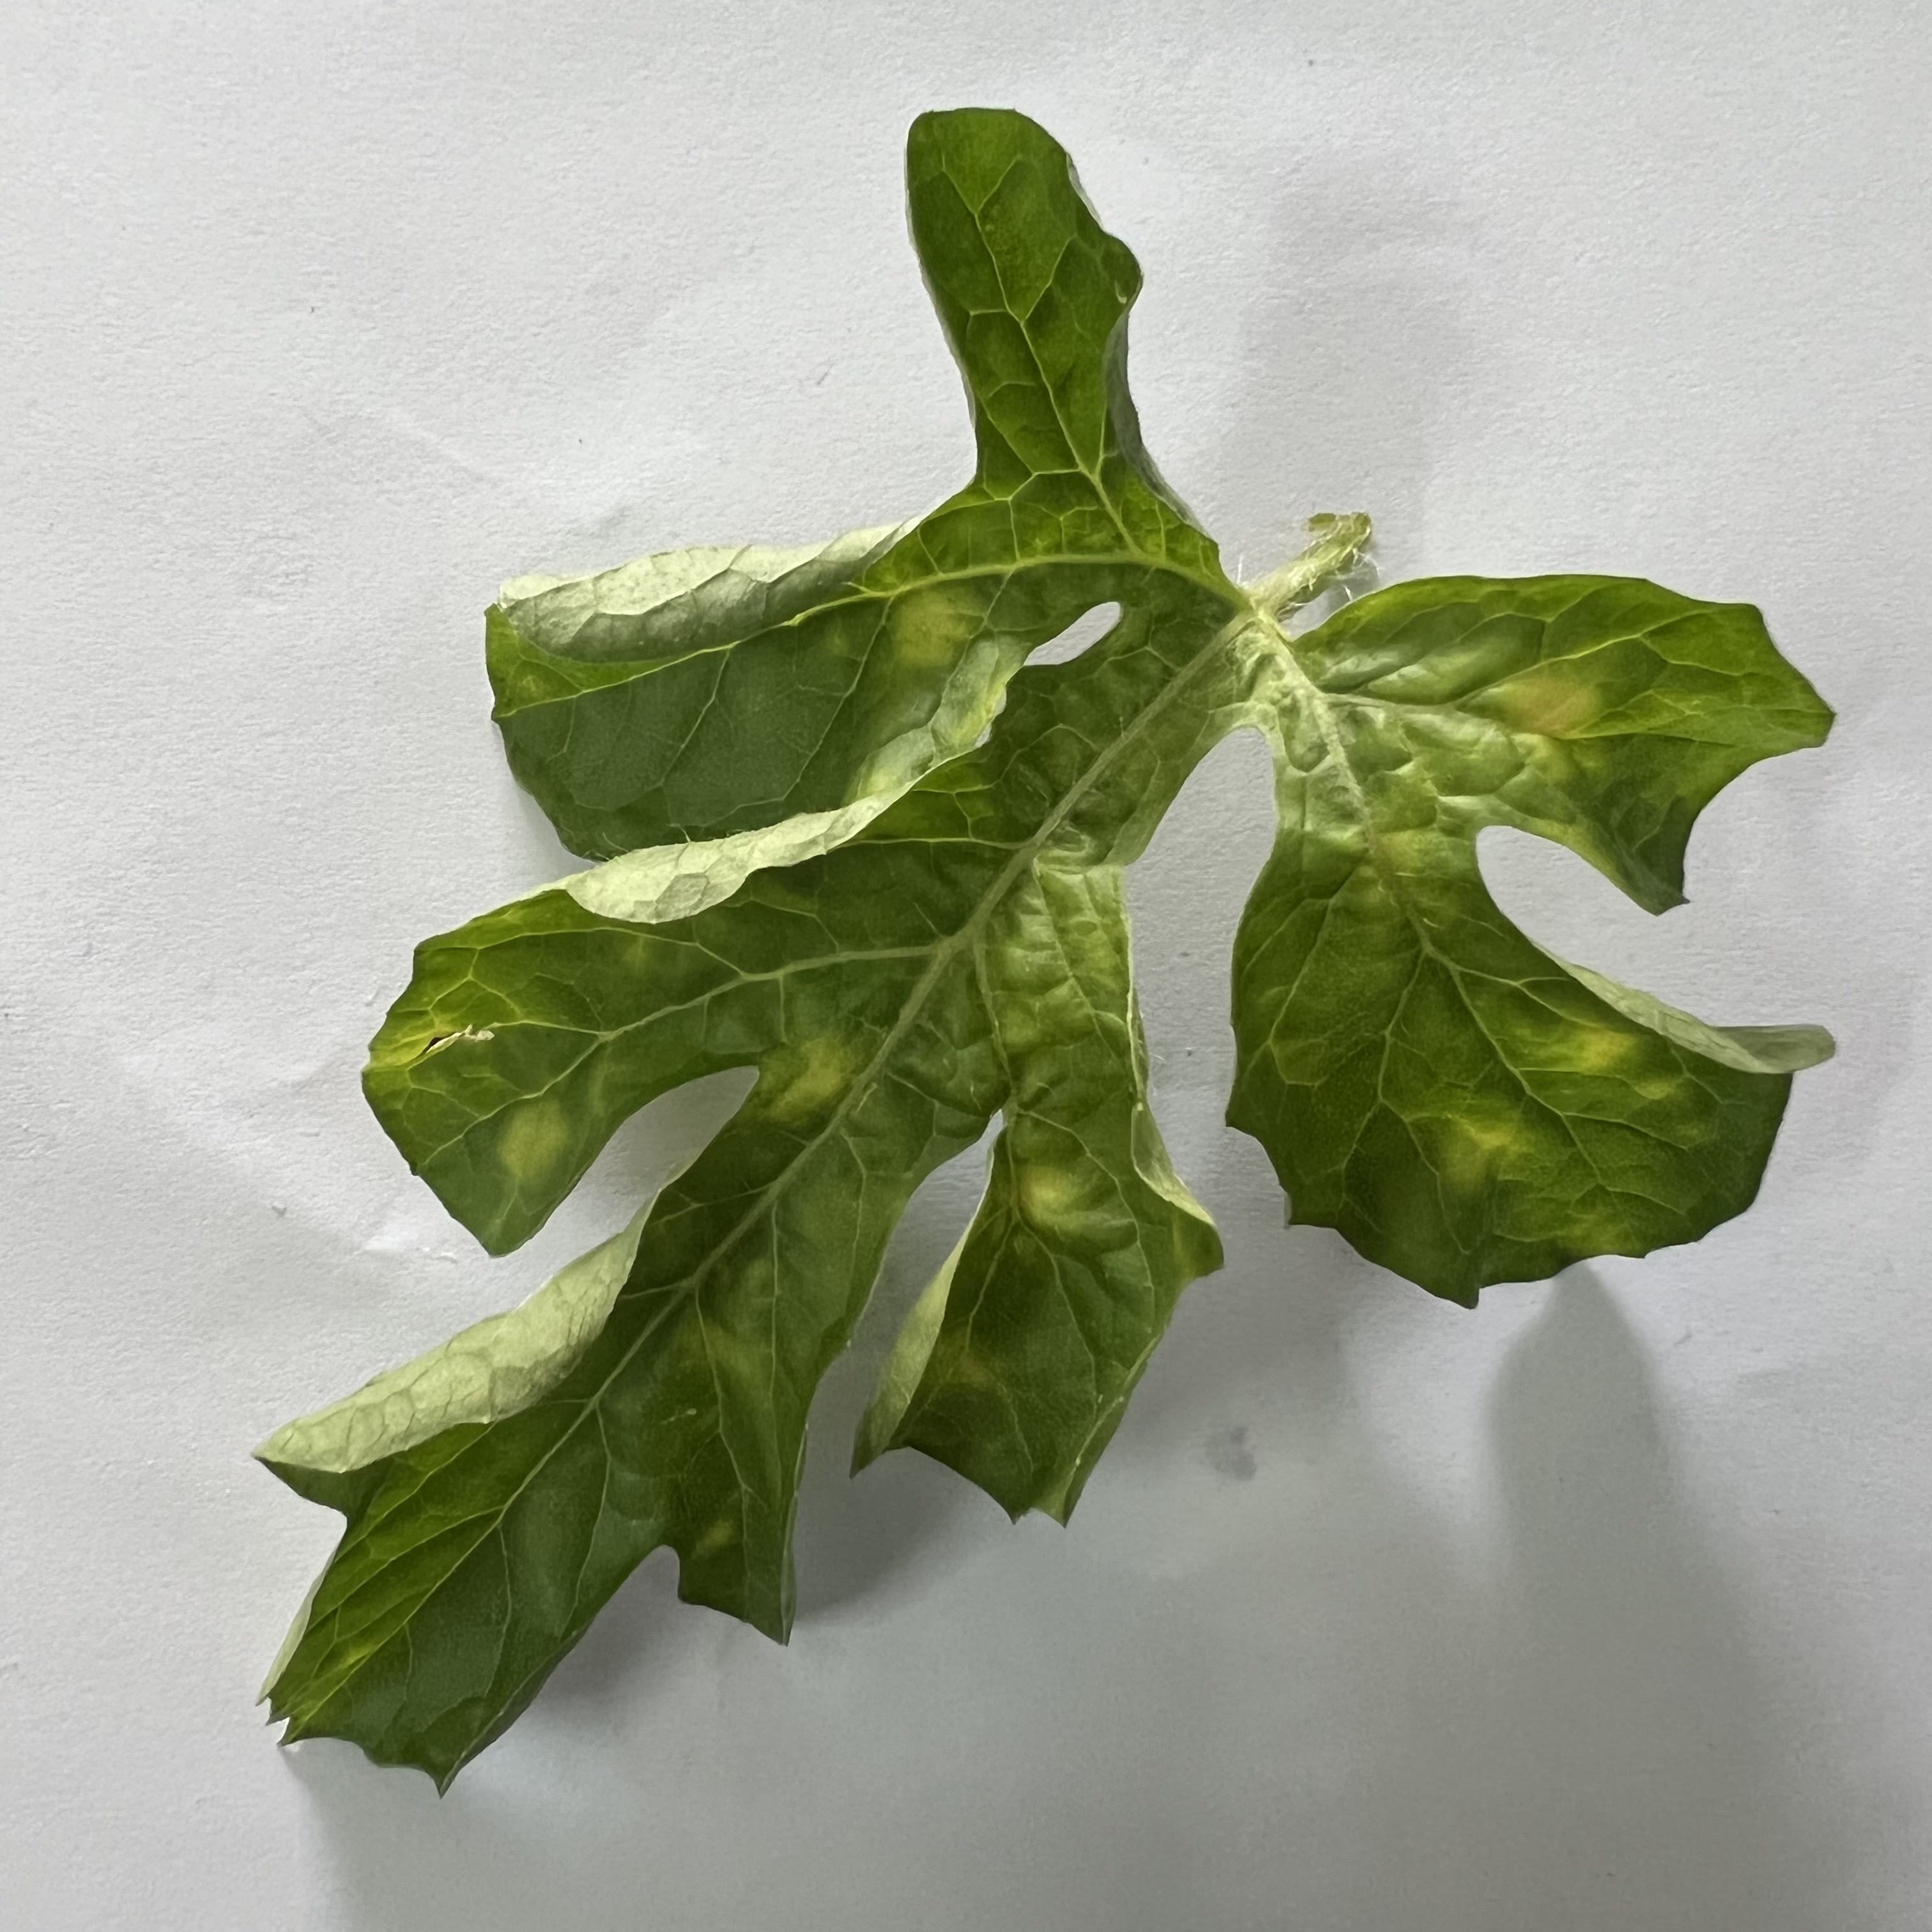
Label: Mosaic_Virus